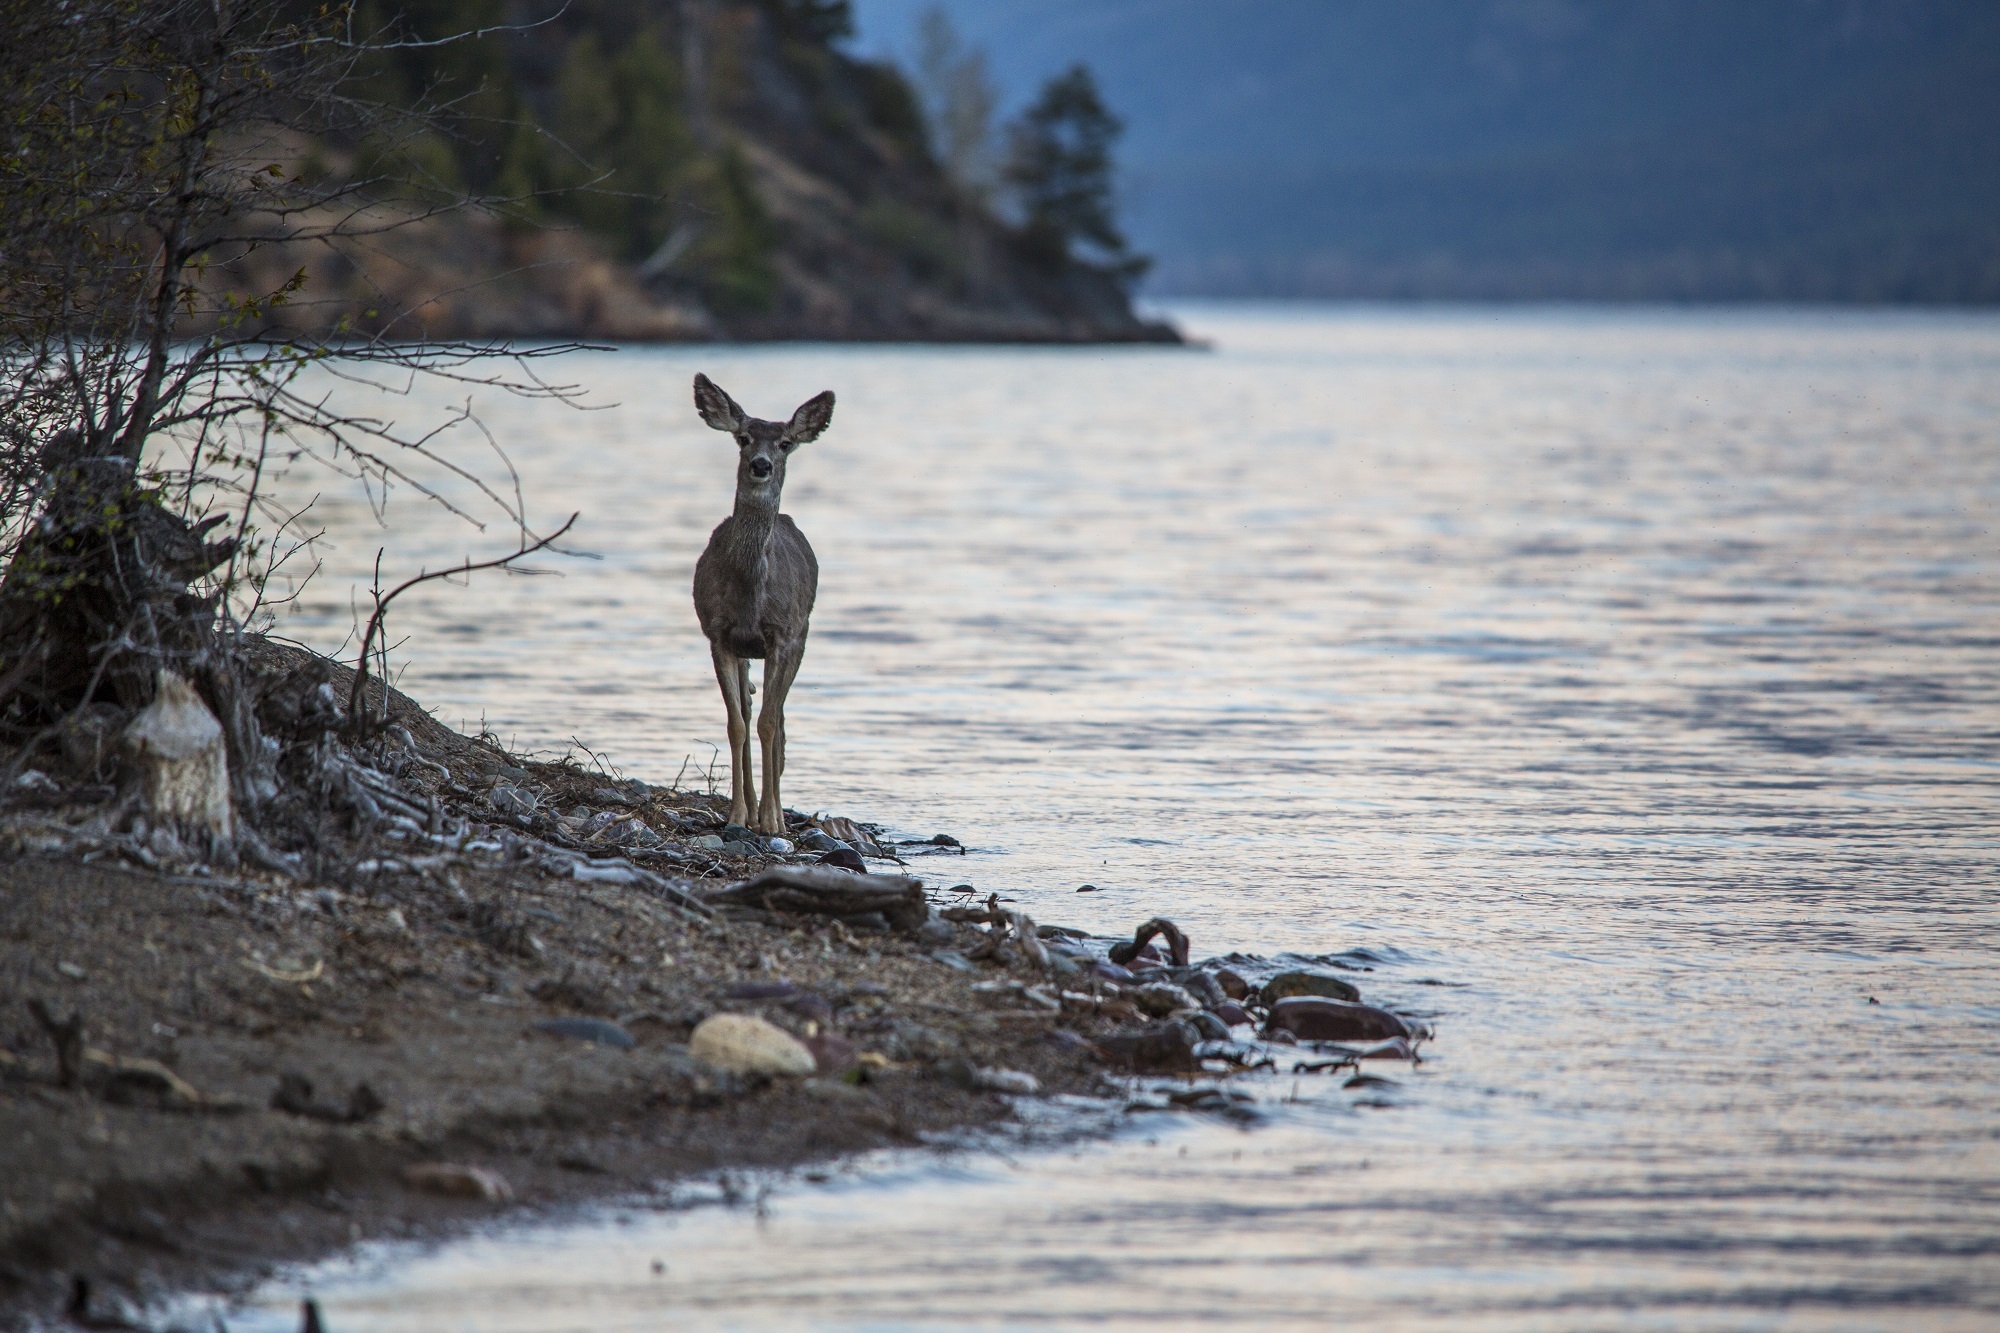
sea, water, nature, forest, wilderness, winter, shore, lake, looking, wildlife, wild, fauna, doe, stare, alert, mule deer